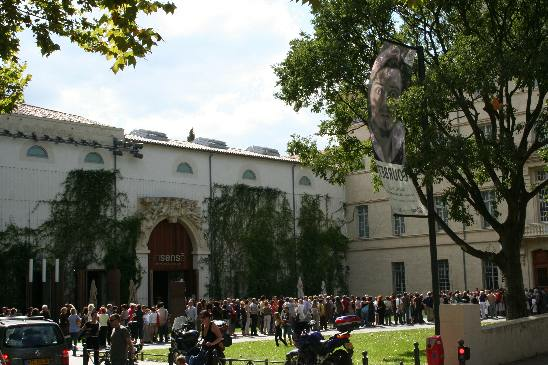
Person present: Yes